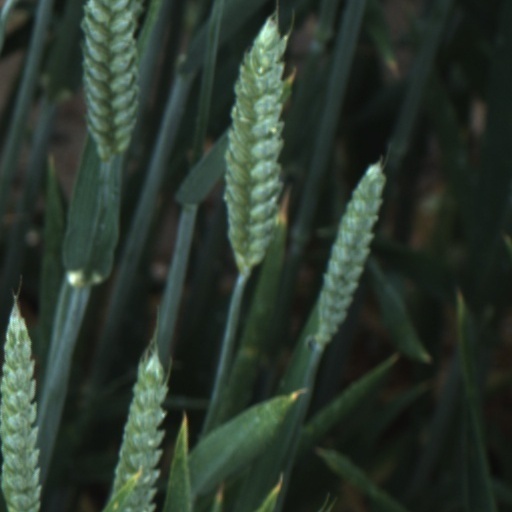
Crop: wheat